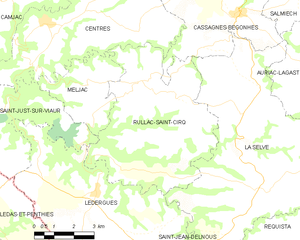
Rullac-Saint-Cirq est une commune française, située dans le département de l'Aveyron en région Occitanie. Rullac-Saint-Cirq est vivant par toutes ses associations : association d'escalade dont la fête est organisée le deuxième week-end de juillet, le comité des fêtes dont la fête est organisée le deuxième week-end d'août, association sportive de football, troisième âge, famille rurale…